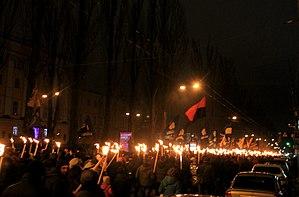
Les Banderites sont les membres d'un assortiment d'organisations extrémistes de droite et antisémites en Ukraine.